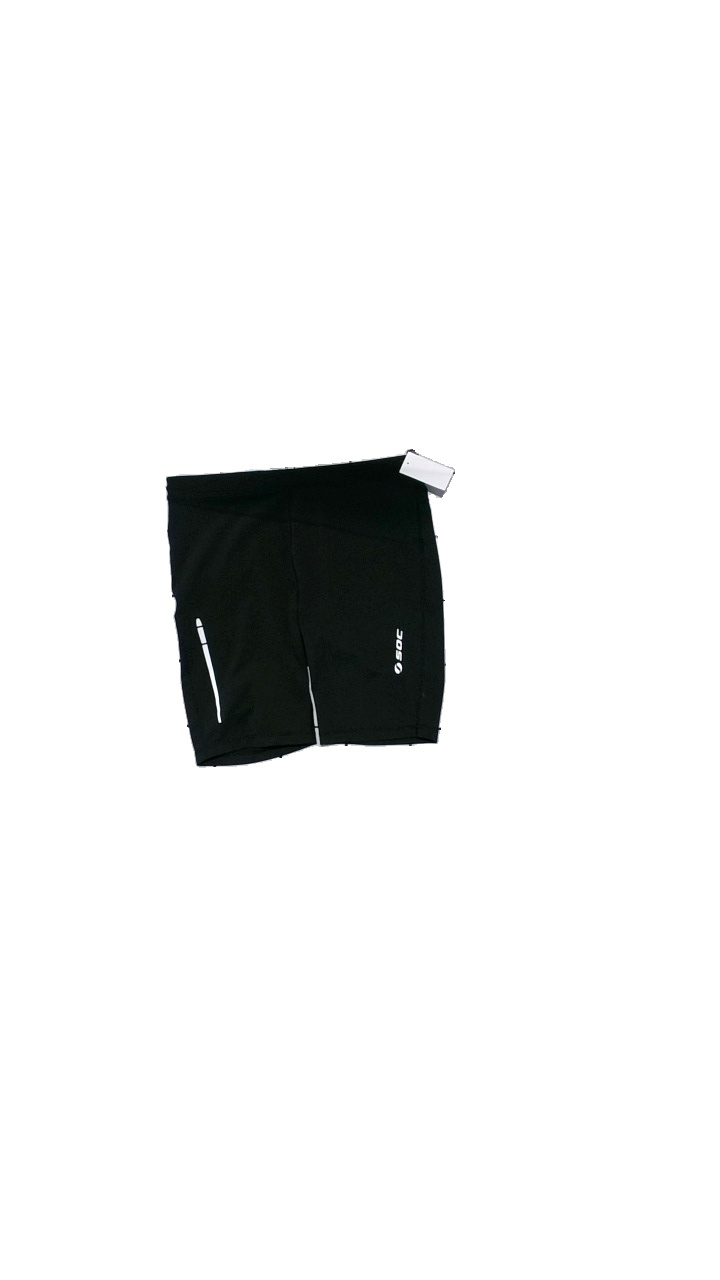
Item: Shorts (Unisex)
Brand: Soc (stadium)
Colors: Black
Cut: Tight
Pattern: Logo print
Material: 95% polyester, 5% elastane
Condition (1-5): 4
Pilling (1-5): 3
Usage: Reuse
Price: <50